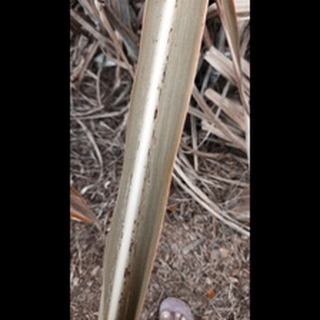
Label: sugarcane_rust